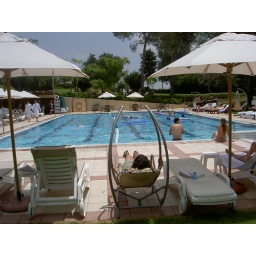
at the carmel forest spa. spot the people in bath robes...